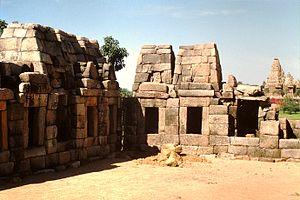
Le temple Chausath Yogini -: चौसठ योगिनी मन्दिर - est un temple en ruine dédié à Devî, situé à Khajurâho dans l'état du Madhya Pradesh en Inde.
Khajurâho est un village du Madhya Pradesh en Inde. Avant sa destruction, c'était l'une des capitales de la dynastie des Chandela qui, entre le IXᵉ et XIᵉ siècles gouvernait un large royaume englobant presque la totalité du Madhya-Pradesh.